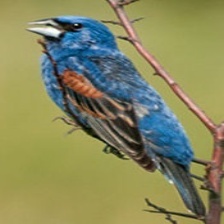
Species: BLUE GROSBEAK
Scientific name: PASSERINA CAERULEA